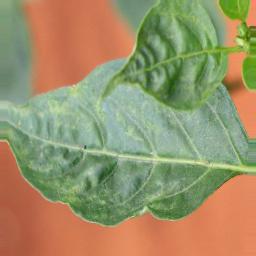
Label: mites_and_trips